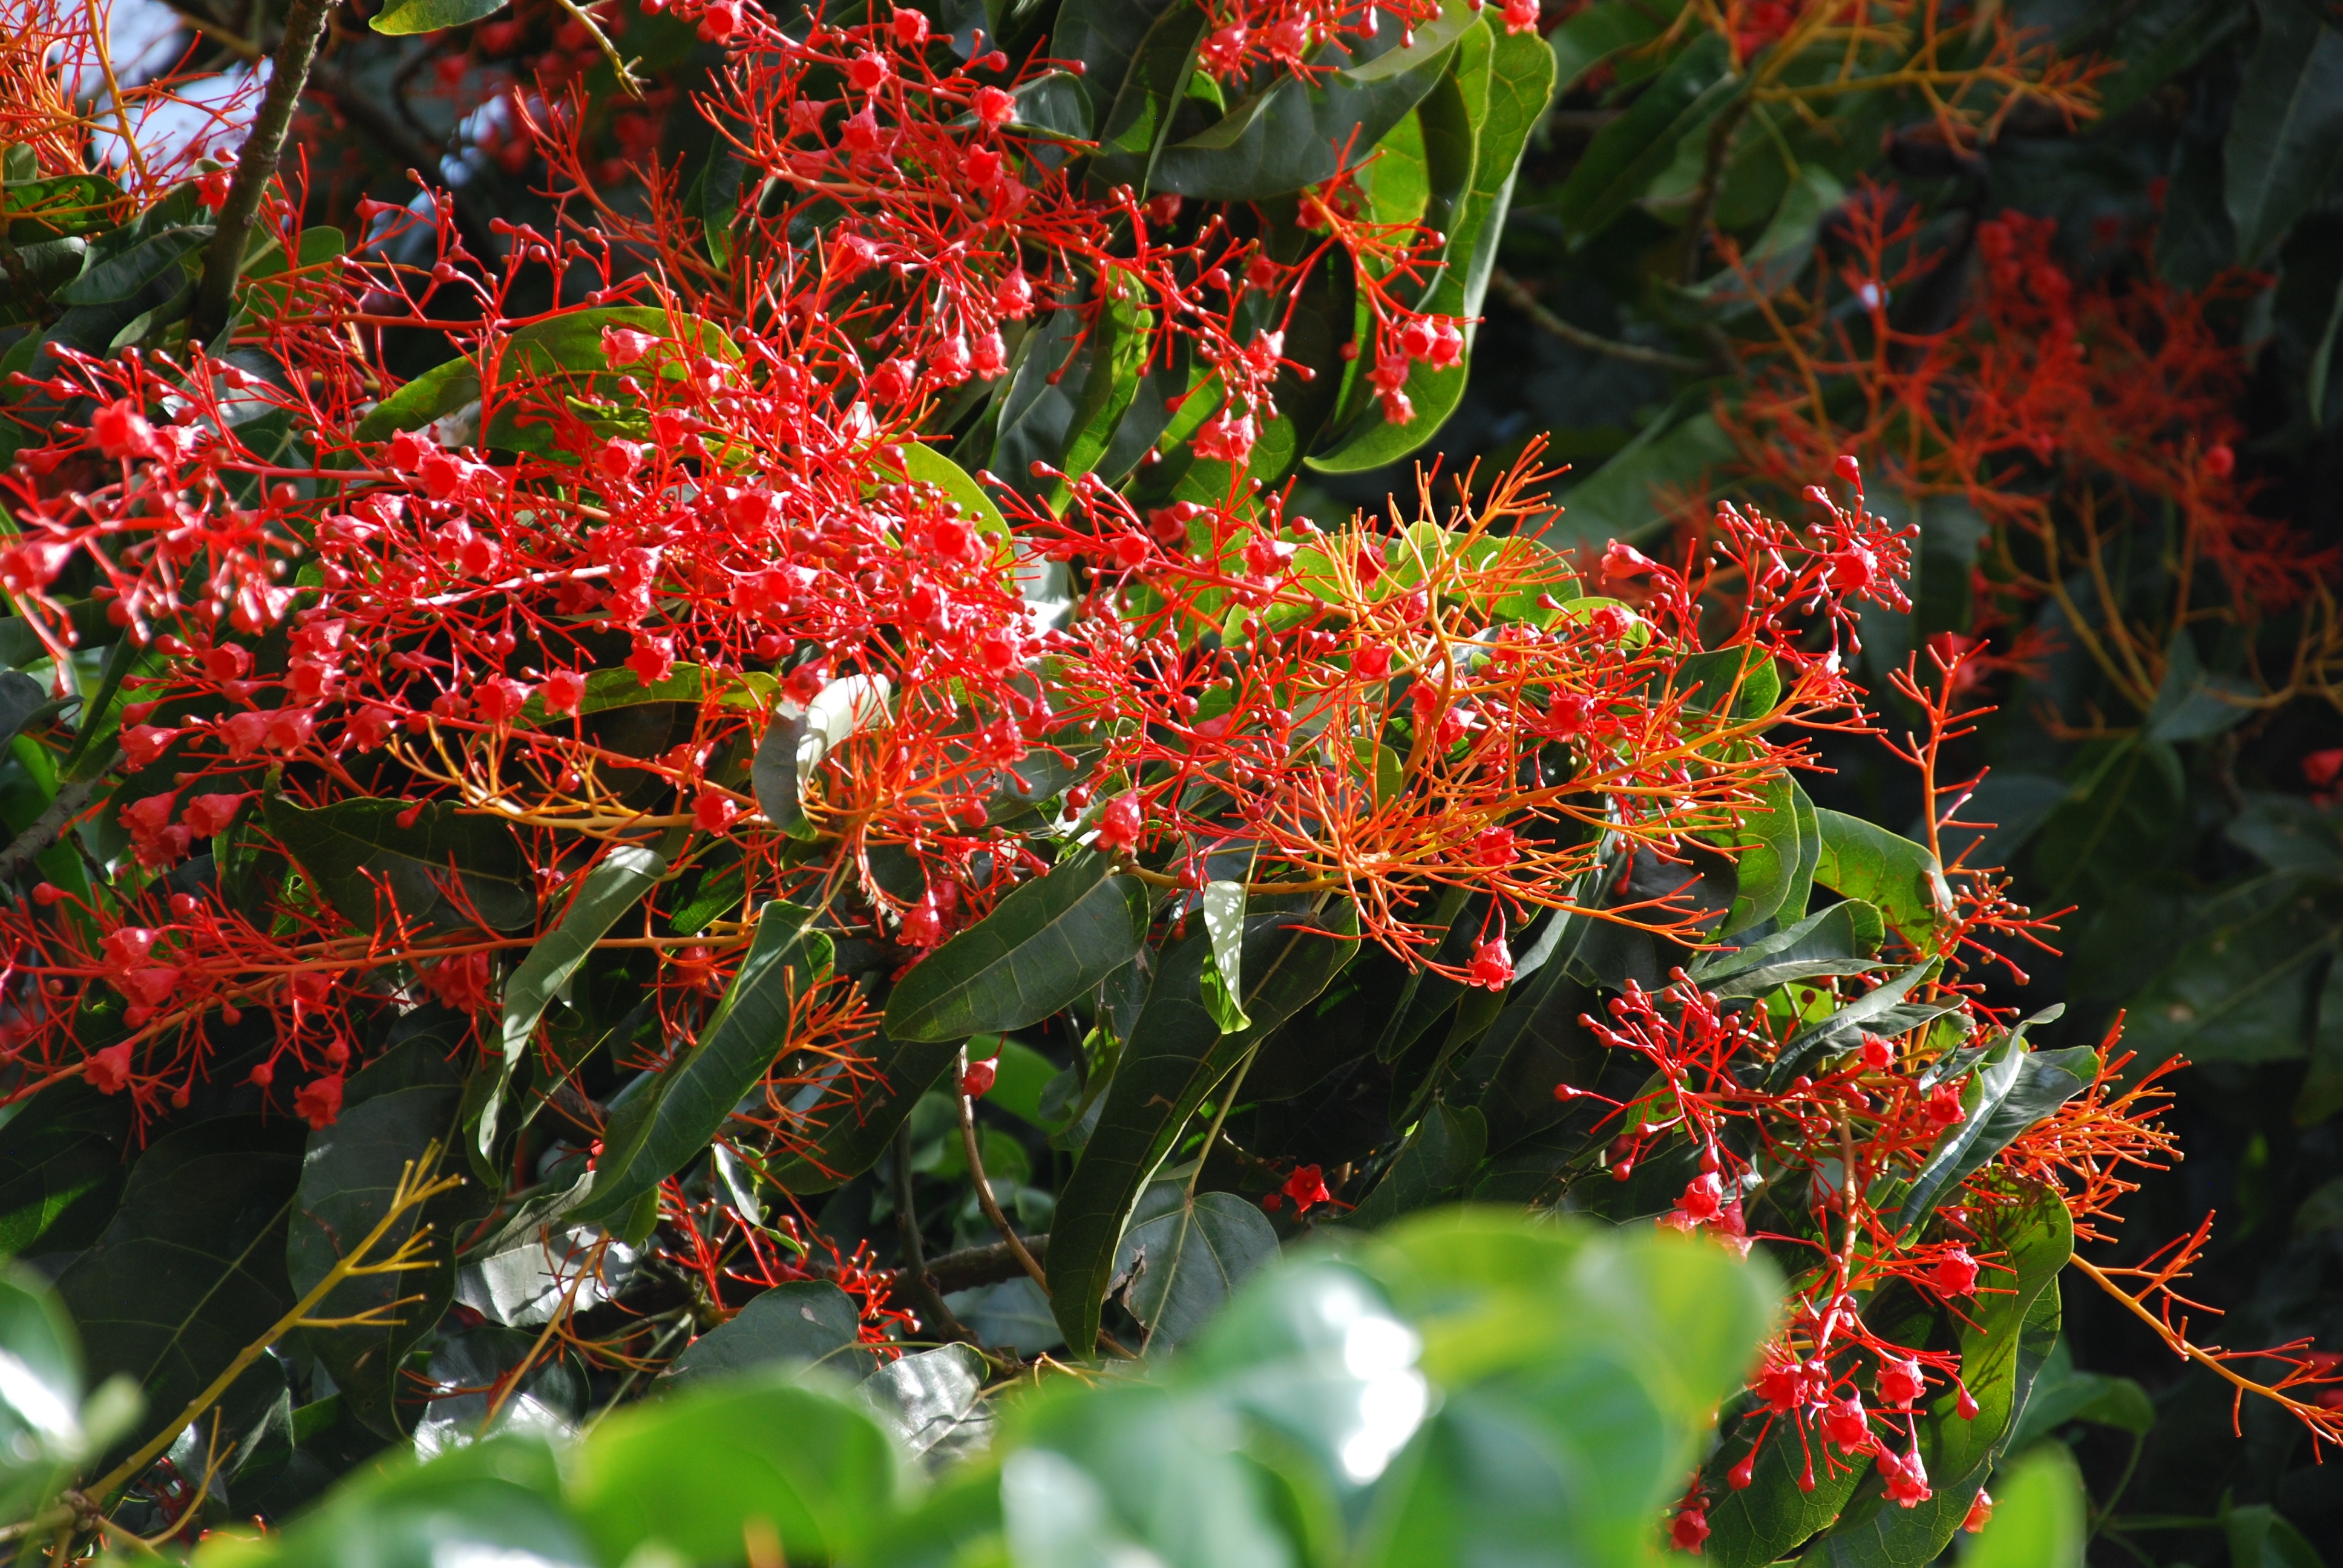
tree, branch, plant, leaf, flower, spring, red, autumn, flora, flowers, australian, cool image, vegetation, shrub, cool photo, flowering, subtropical, sorbus, crimson, scarlet, heteromeles, flame tree, brachychition acerifolius, illawarra flame tree